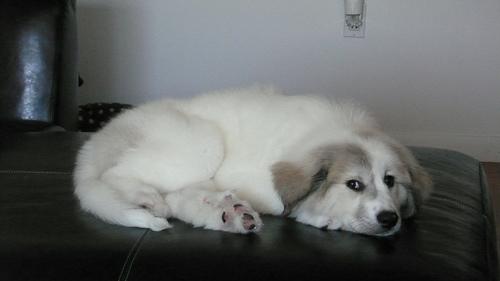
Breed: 225-n000073-Great_Pyrenees